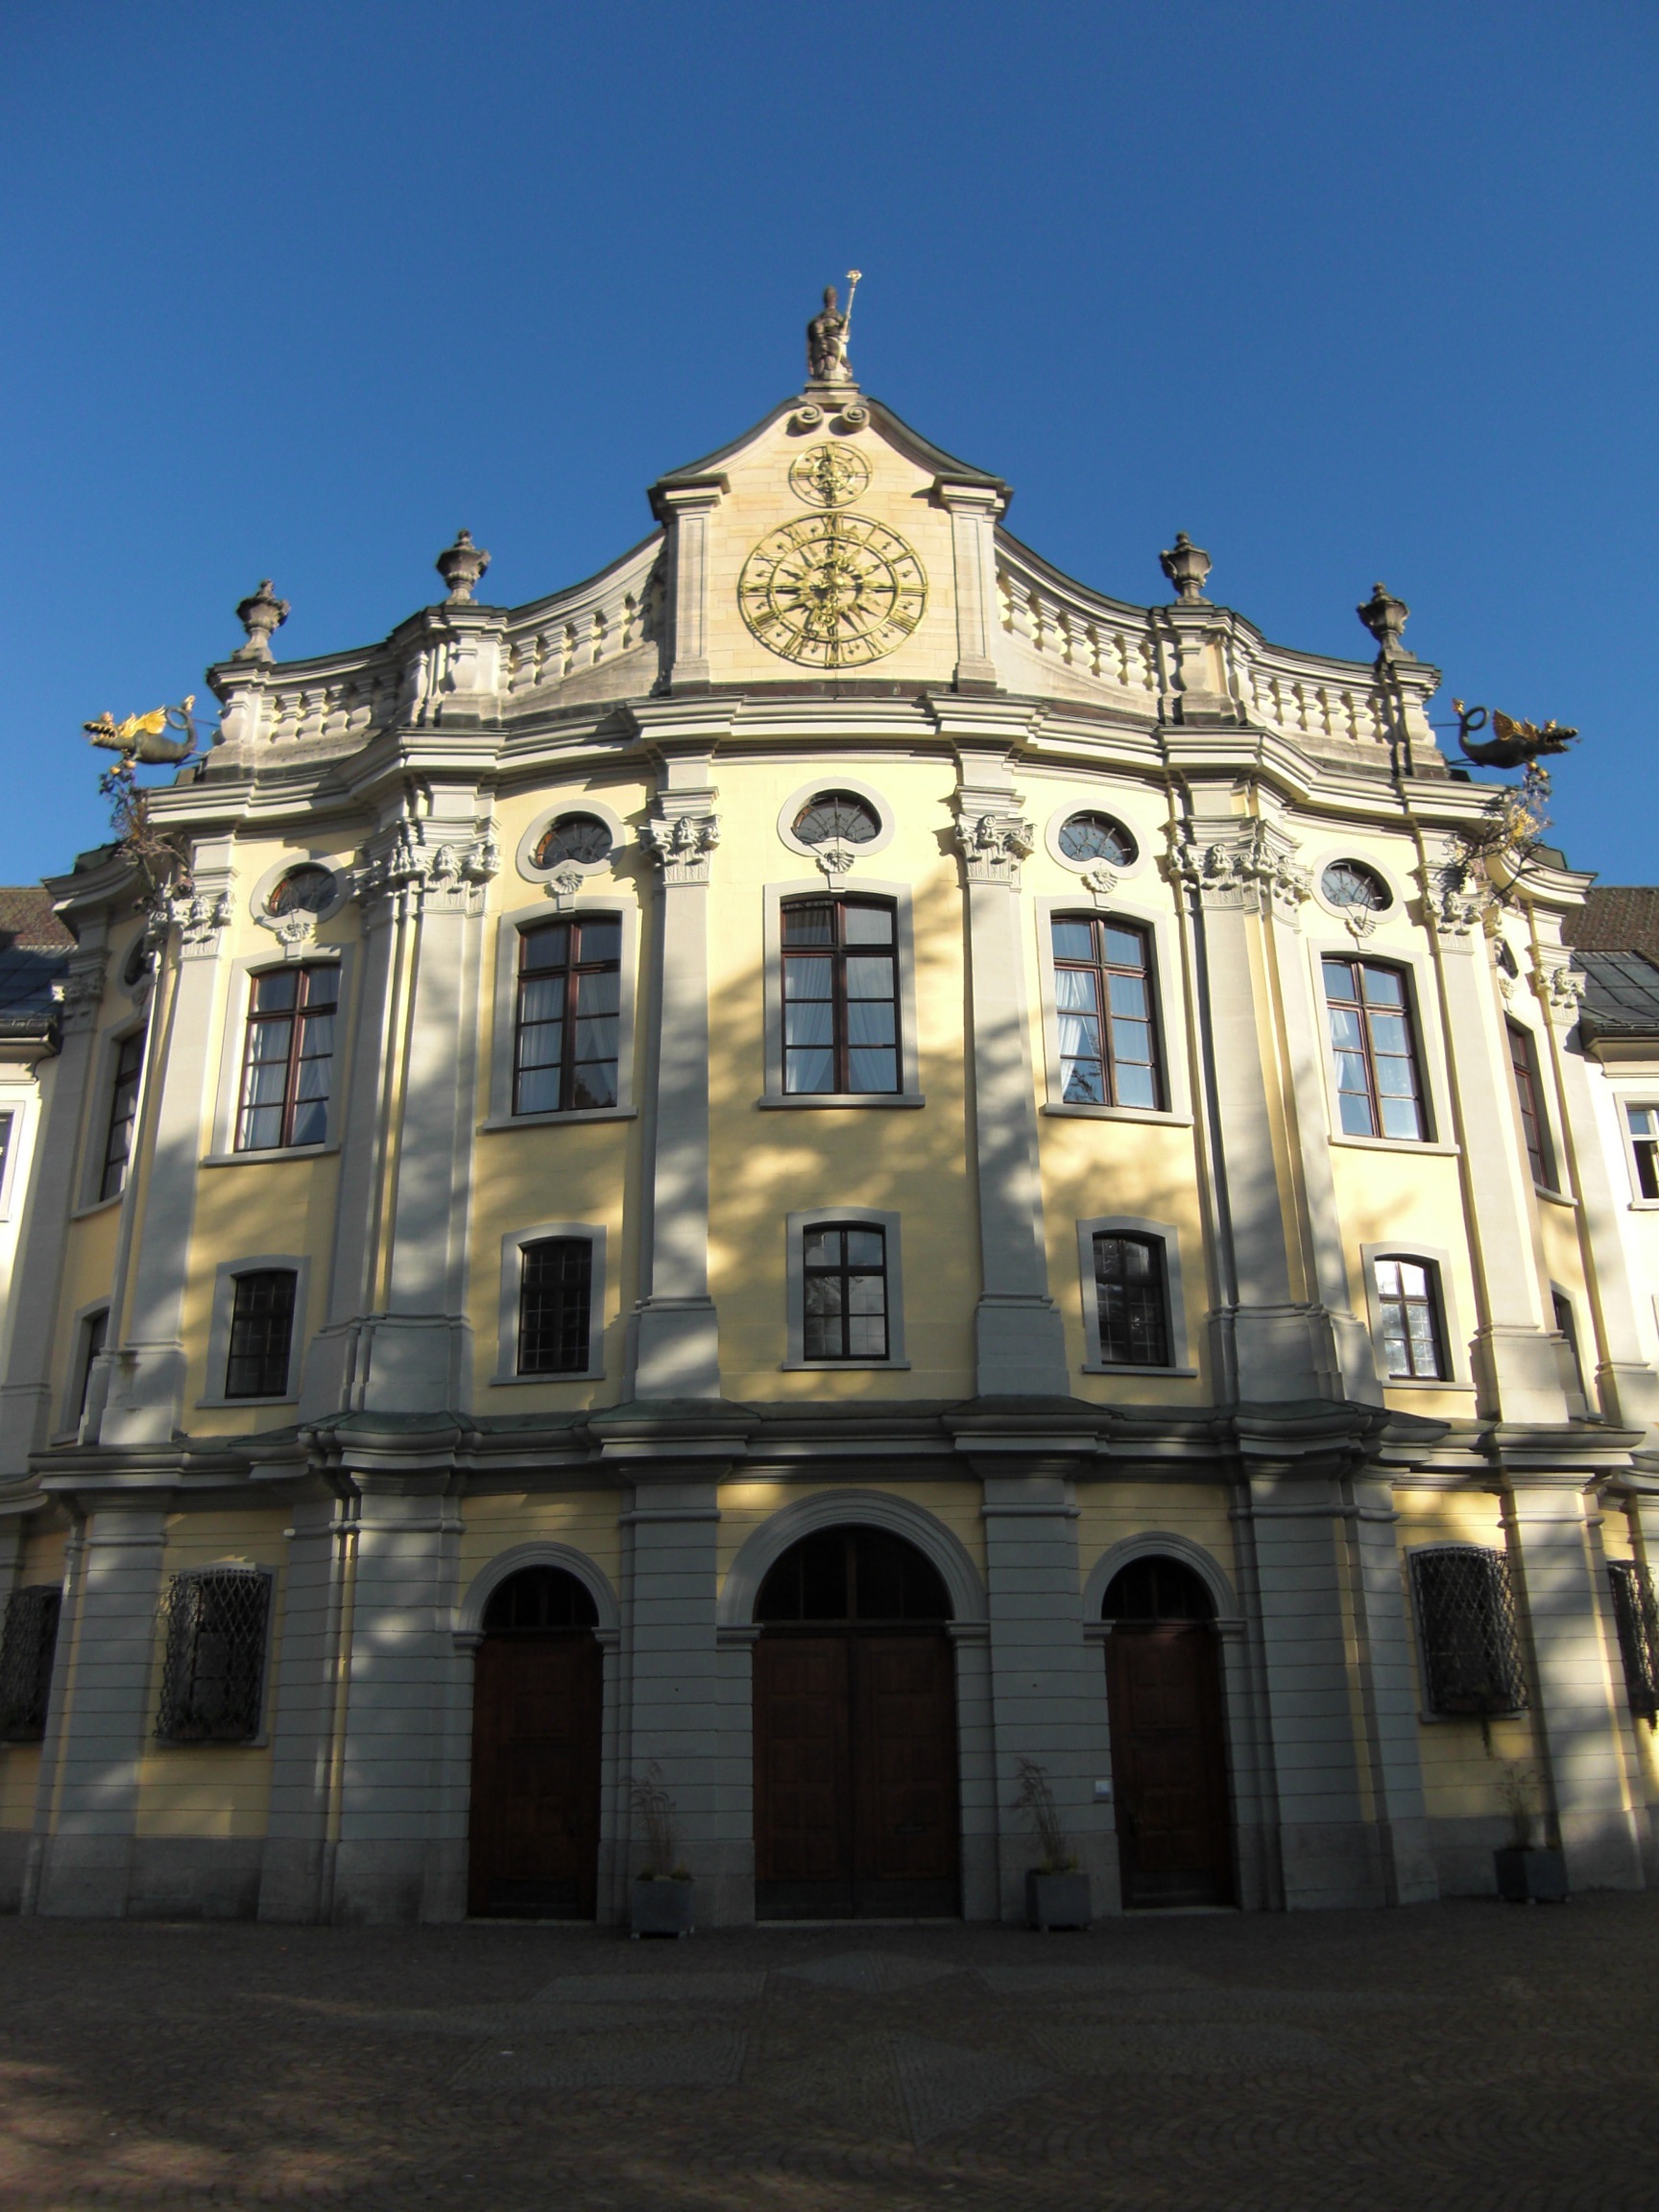
architecture, building, palace, landmark, facade, church, cathedral, place of worship, monastery, synagogue, basilica, black forest, classical architecture, st blasien